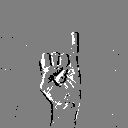
ASL letter: i